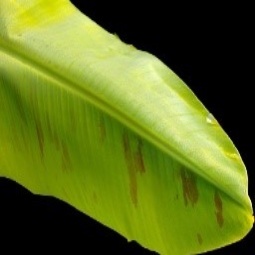
Label: Healthy